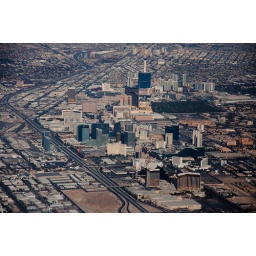
Vegas from a dirty blue/yellow tinted and smudged plane window from a thousands of feet above the ground using only a 105mm.